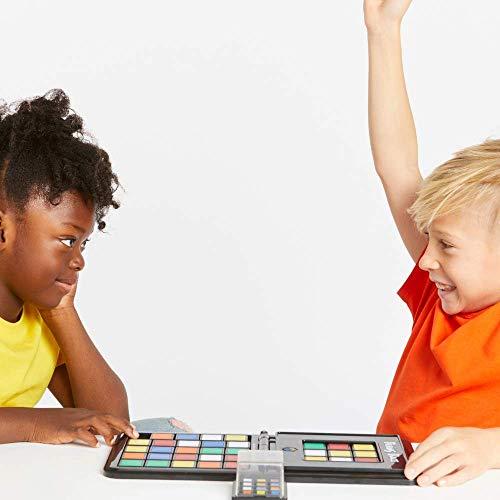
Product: Rubik's Race Game, Head To Head Fast Paced Square Shifting Board Game Based On The Rubiks Cubeboard, for Family, Adults and Kids Ages 7 and Up
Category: Toys & Games | Games & Accessories | Board Games
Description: Rubik's Race game challenges you to match patterns with your tiles.
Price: $12.67
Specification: ProductDimensions:10.5x1.9x9.5inches|ItemWeight:15.5ounces|ShippingWeight:15.5ounces(Viewshippingratesandpolicies)|DomesticShipping:ItemcanbeshippedwithinU.S.|InternationalShipping:ThisitemcanbeshippedtoselectcountriesoutsideoftheU.S.LearnMore|ASIN:B01C5U4PTY|Itemmodelnumber:01811|Manufacturerrecommendedage:7months-8years